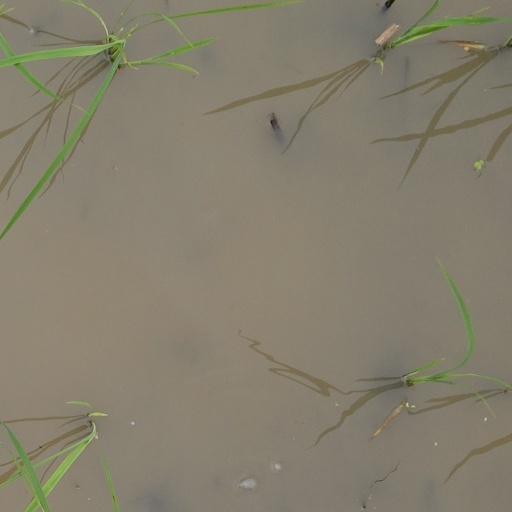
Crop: rice